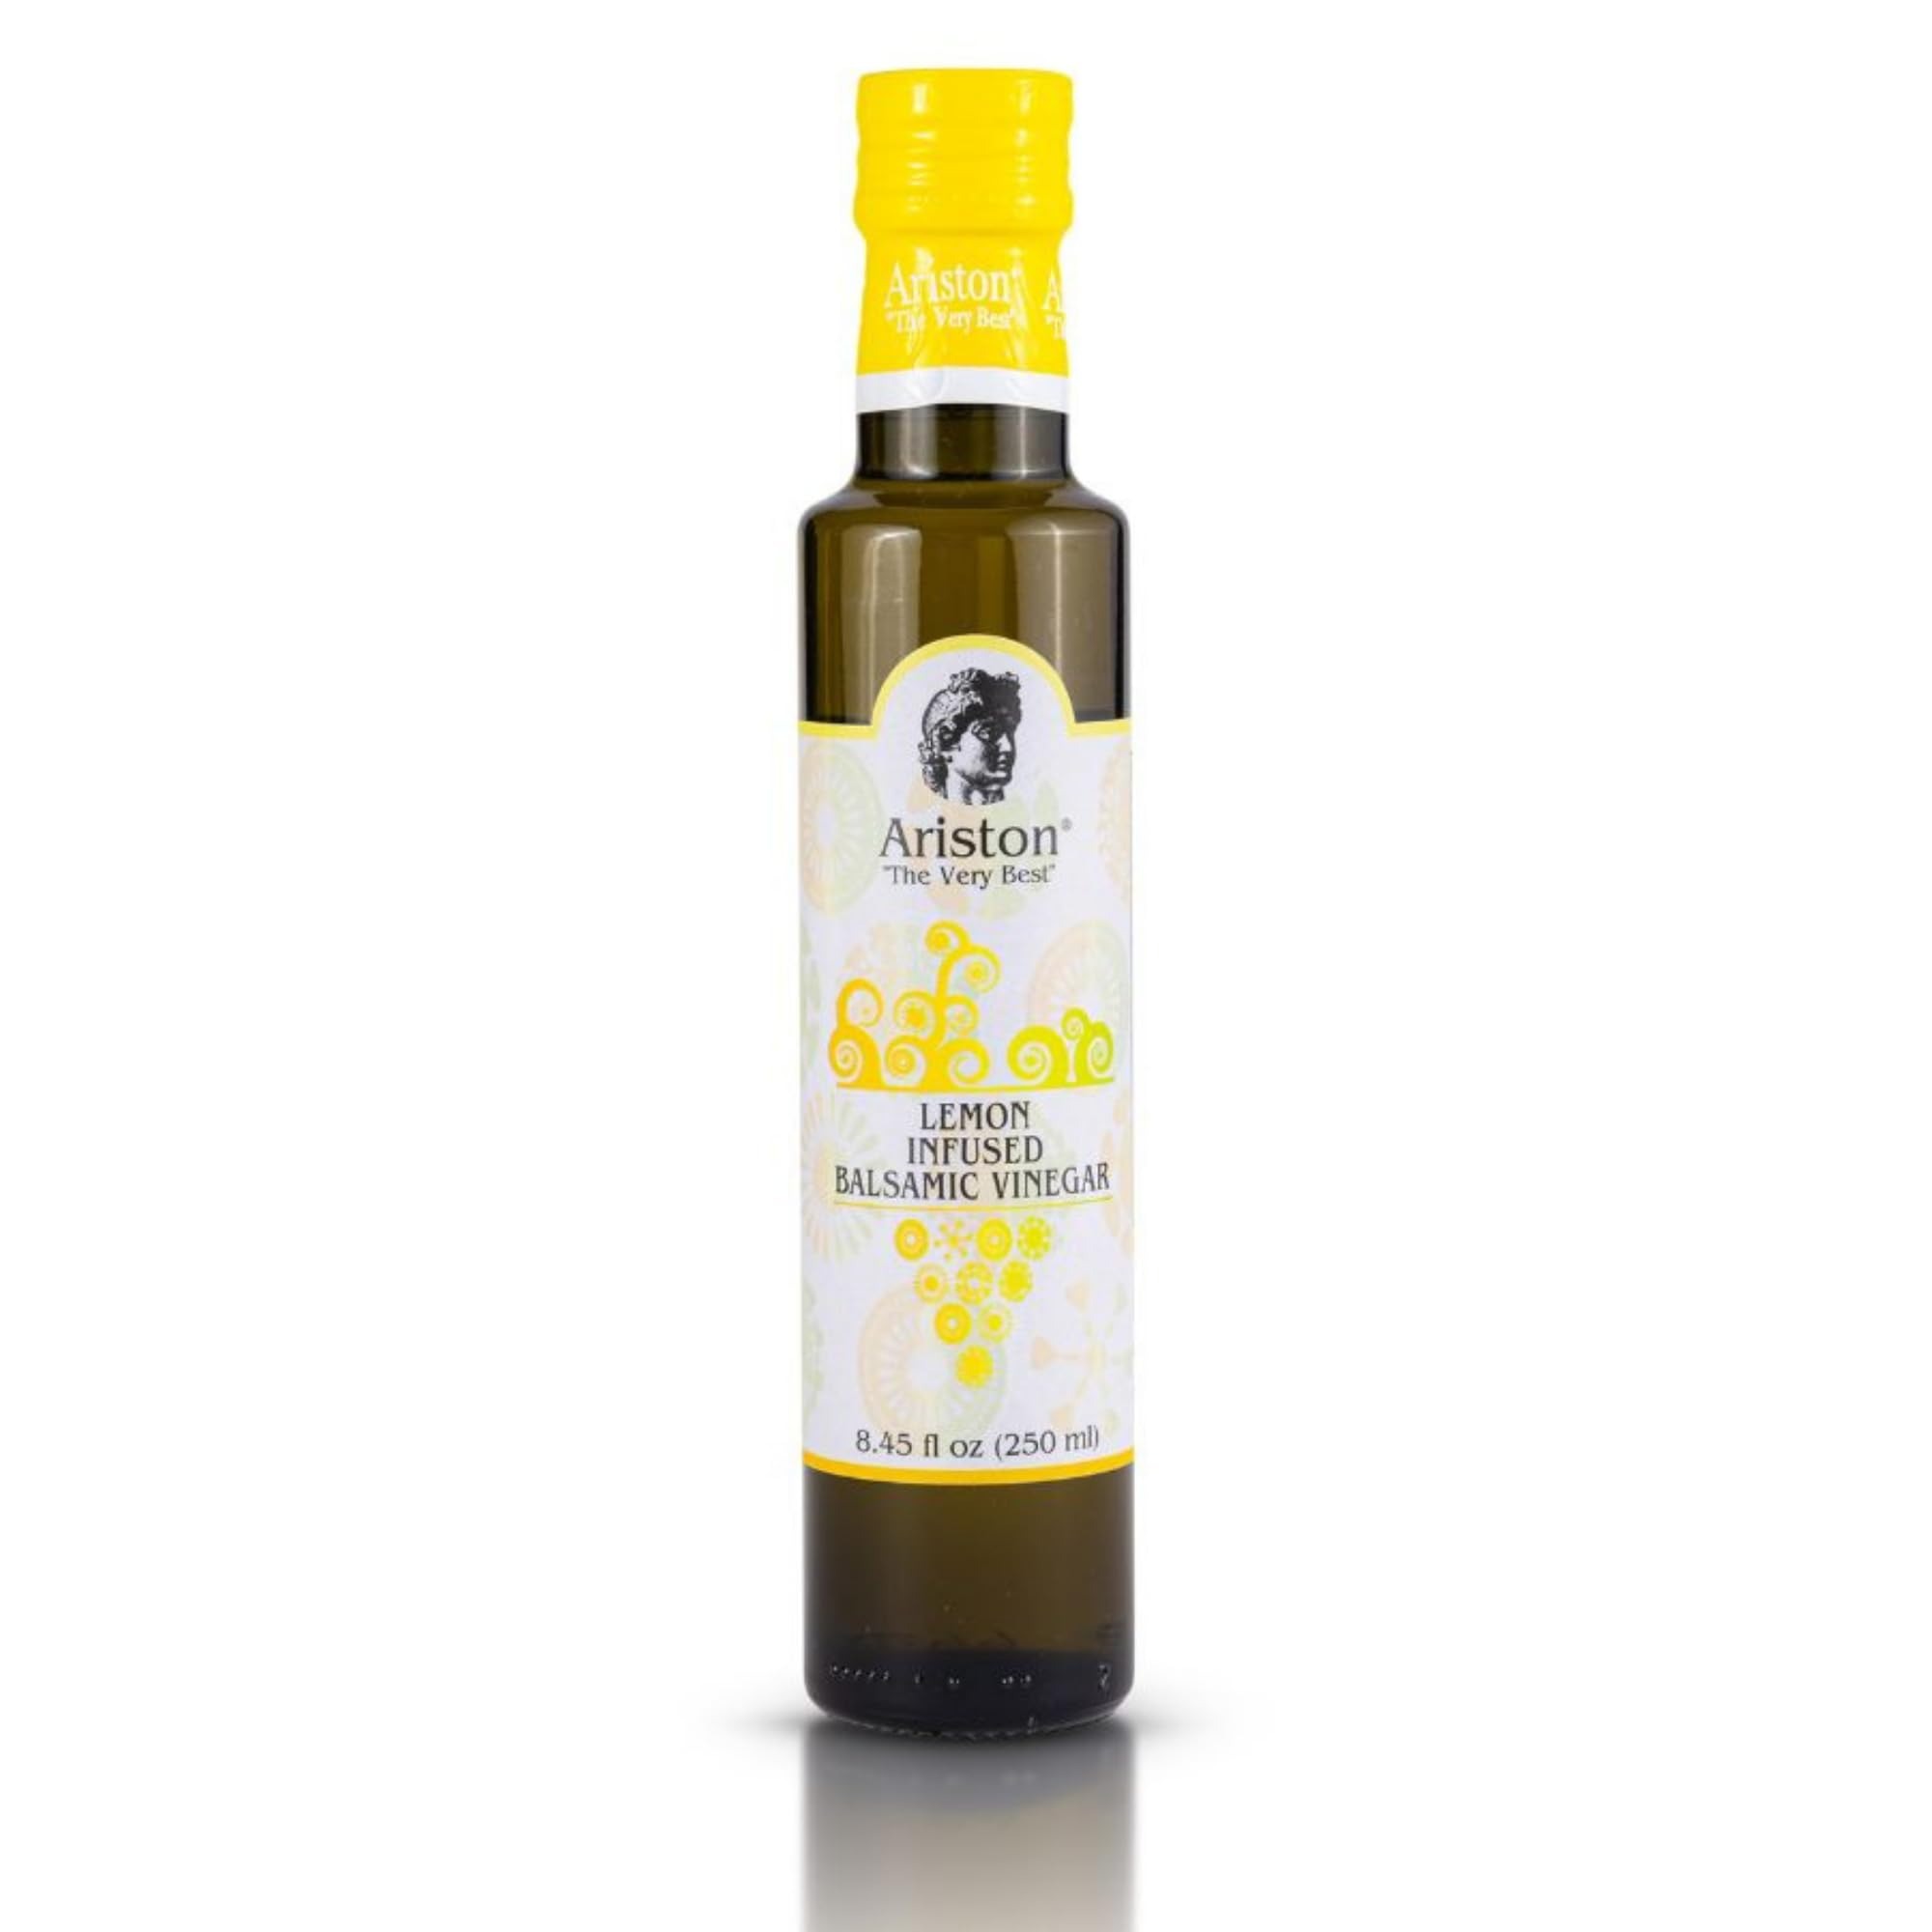
Item Name: Ariston Sicilian Lemon White Infused Balsamic 8.45 Fl Oz (250 Ml) Product of Italy
Value: 8.4
Unit: Fl Oz

Price: 18